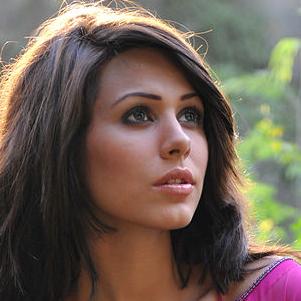
Age: 18